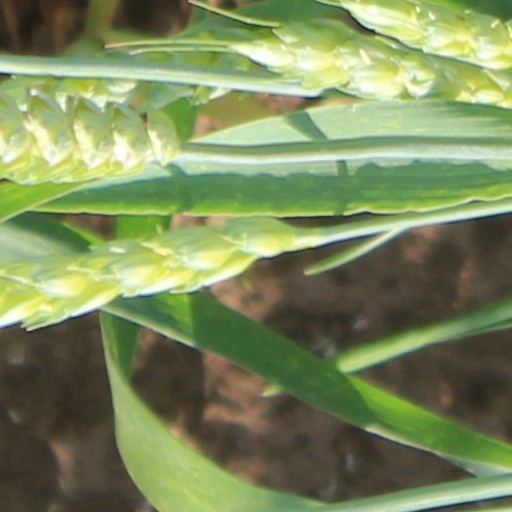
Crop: wheat